Huntington Center (Toledo, Ohio)

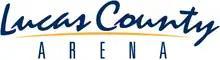
The Huntington Center was formerly known as the Lucas County Arena

The arena is part of a complex that includes SeaGate Convention Centre and Fifth Third Field. The first person to perform at this venue was Jeff Dunham.